Resident Evil 2

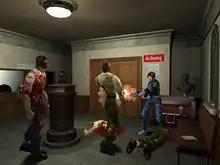
A young police officer is defending himself against a group of attacking zombies with a shotgun. The scene takes place in a small room decorated with pieces of art.

"Resident Evil 2" is a third-person survival horror game which features the same basic gameplay as its predecessor, "Resident Evil". Set in Raccoon City, a fictional town in the Midwestern Arklay Mountains, the game offers a choice of two protagonists - rookie police officer Leon S. Kennedy or college student Claire Redfield - as they attempt to survive a zombie outbreak in the city. The player explores Raccoon City while fighting monsters and solving puzzles. While the player characters may be equipped with firearms, limited ammunition adds a tactical element to combat, forcing the player to choose between engaging or evading encounters.